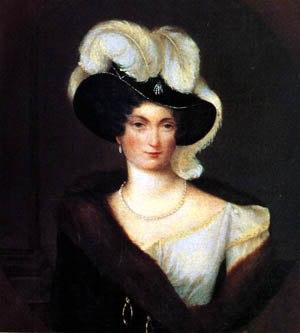
Jeanne Victoire de Sellon de La Turbie, baronne de l'Empire (26 avril 1810). Dame pour accompagner Pauline Bonaparte, princesse Borghèse en 1810. Née le 7 février 1777 - Genève (Suisse), décédée le 18 février 1849 - Turin (Italie) à l'âge de 72 ans Parents: Jean de Sellon 1736-1810 et Anne Marie Montz Mariages et enfants: Mariée en 1804 avec Louis Blancardi-Rovere, baron de La Turbie 1758-1814 (sans postérité), divorcés Mariée le 3 mai 1815 avec Aynard, duc de Clermont-Tonnerre 1769-1837 (sans postérité)
Jules Gaspard Aynard de Clermont-Tonnerre, né le 9 août 1769 et mort le 14 avril 1837 à Turin, troisième duc de Clermont-Tonnerre, est un gentilhomme et militaire français.